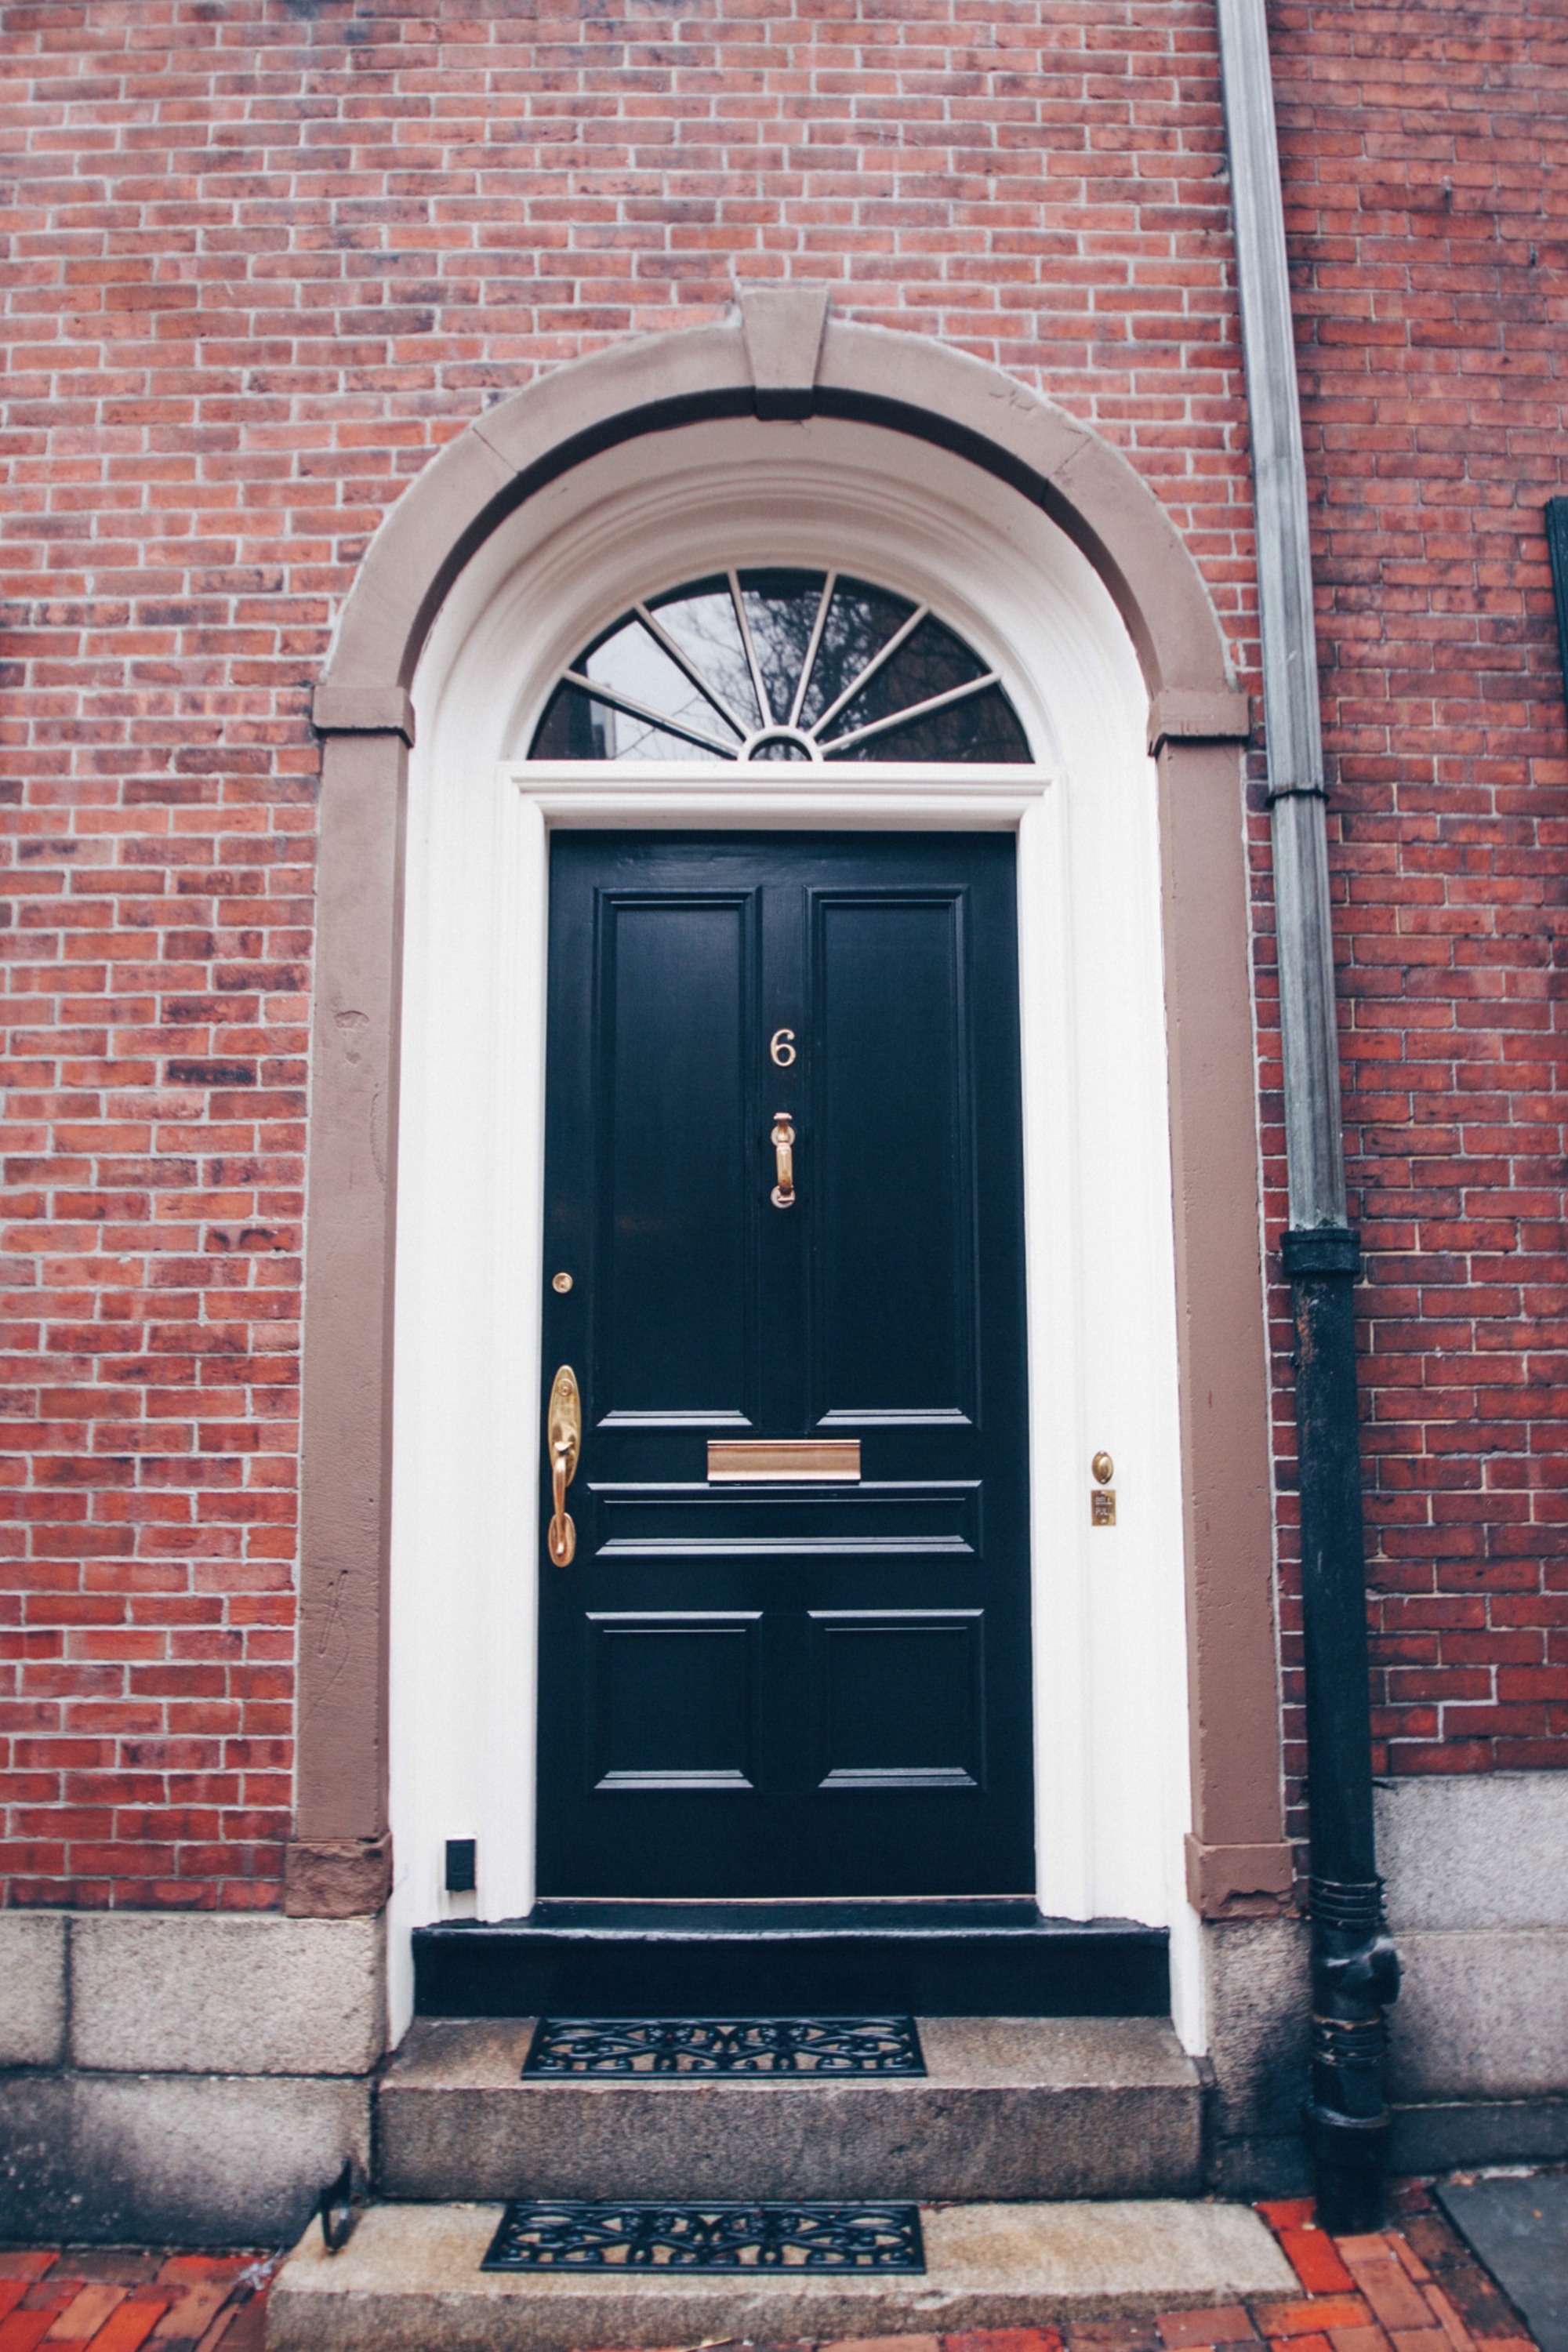
architecture, window, alley, arch, red, color, facade, brick, door